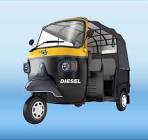
Vehicle type: Auto Rickshaws